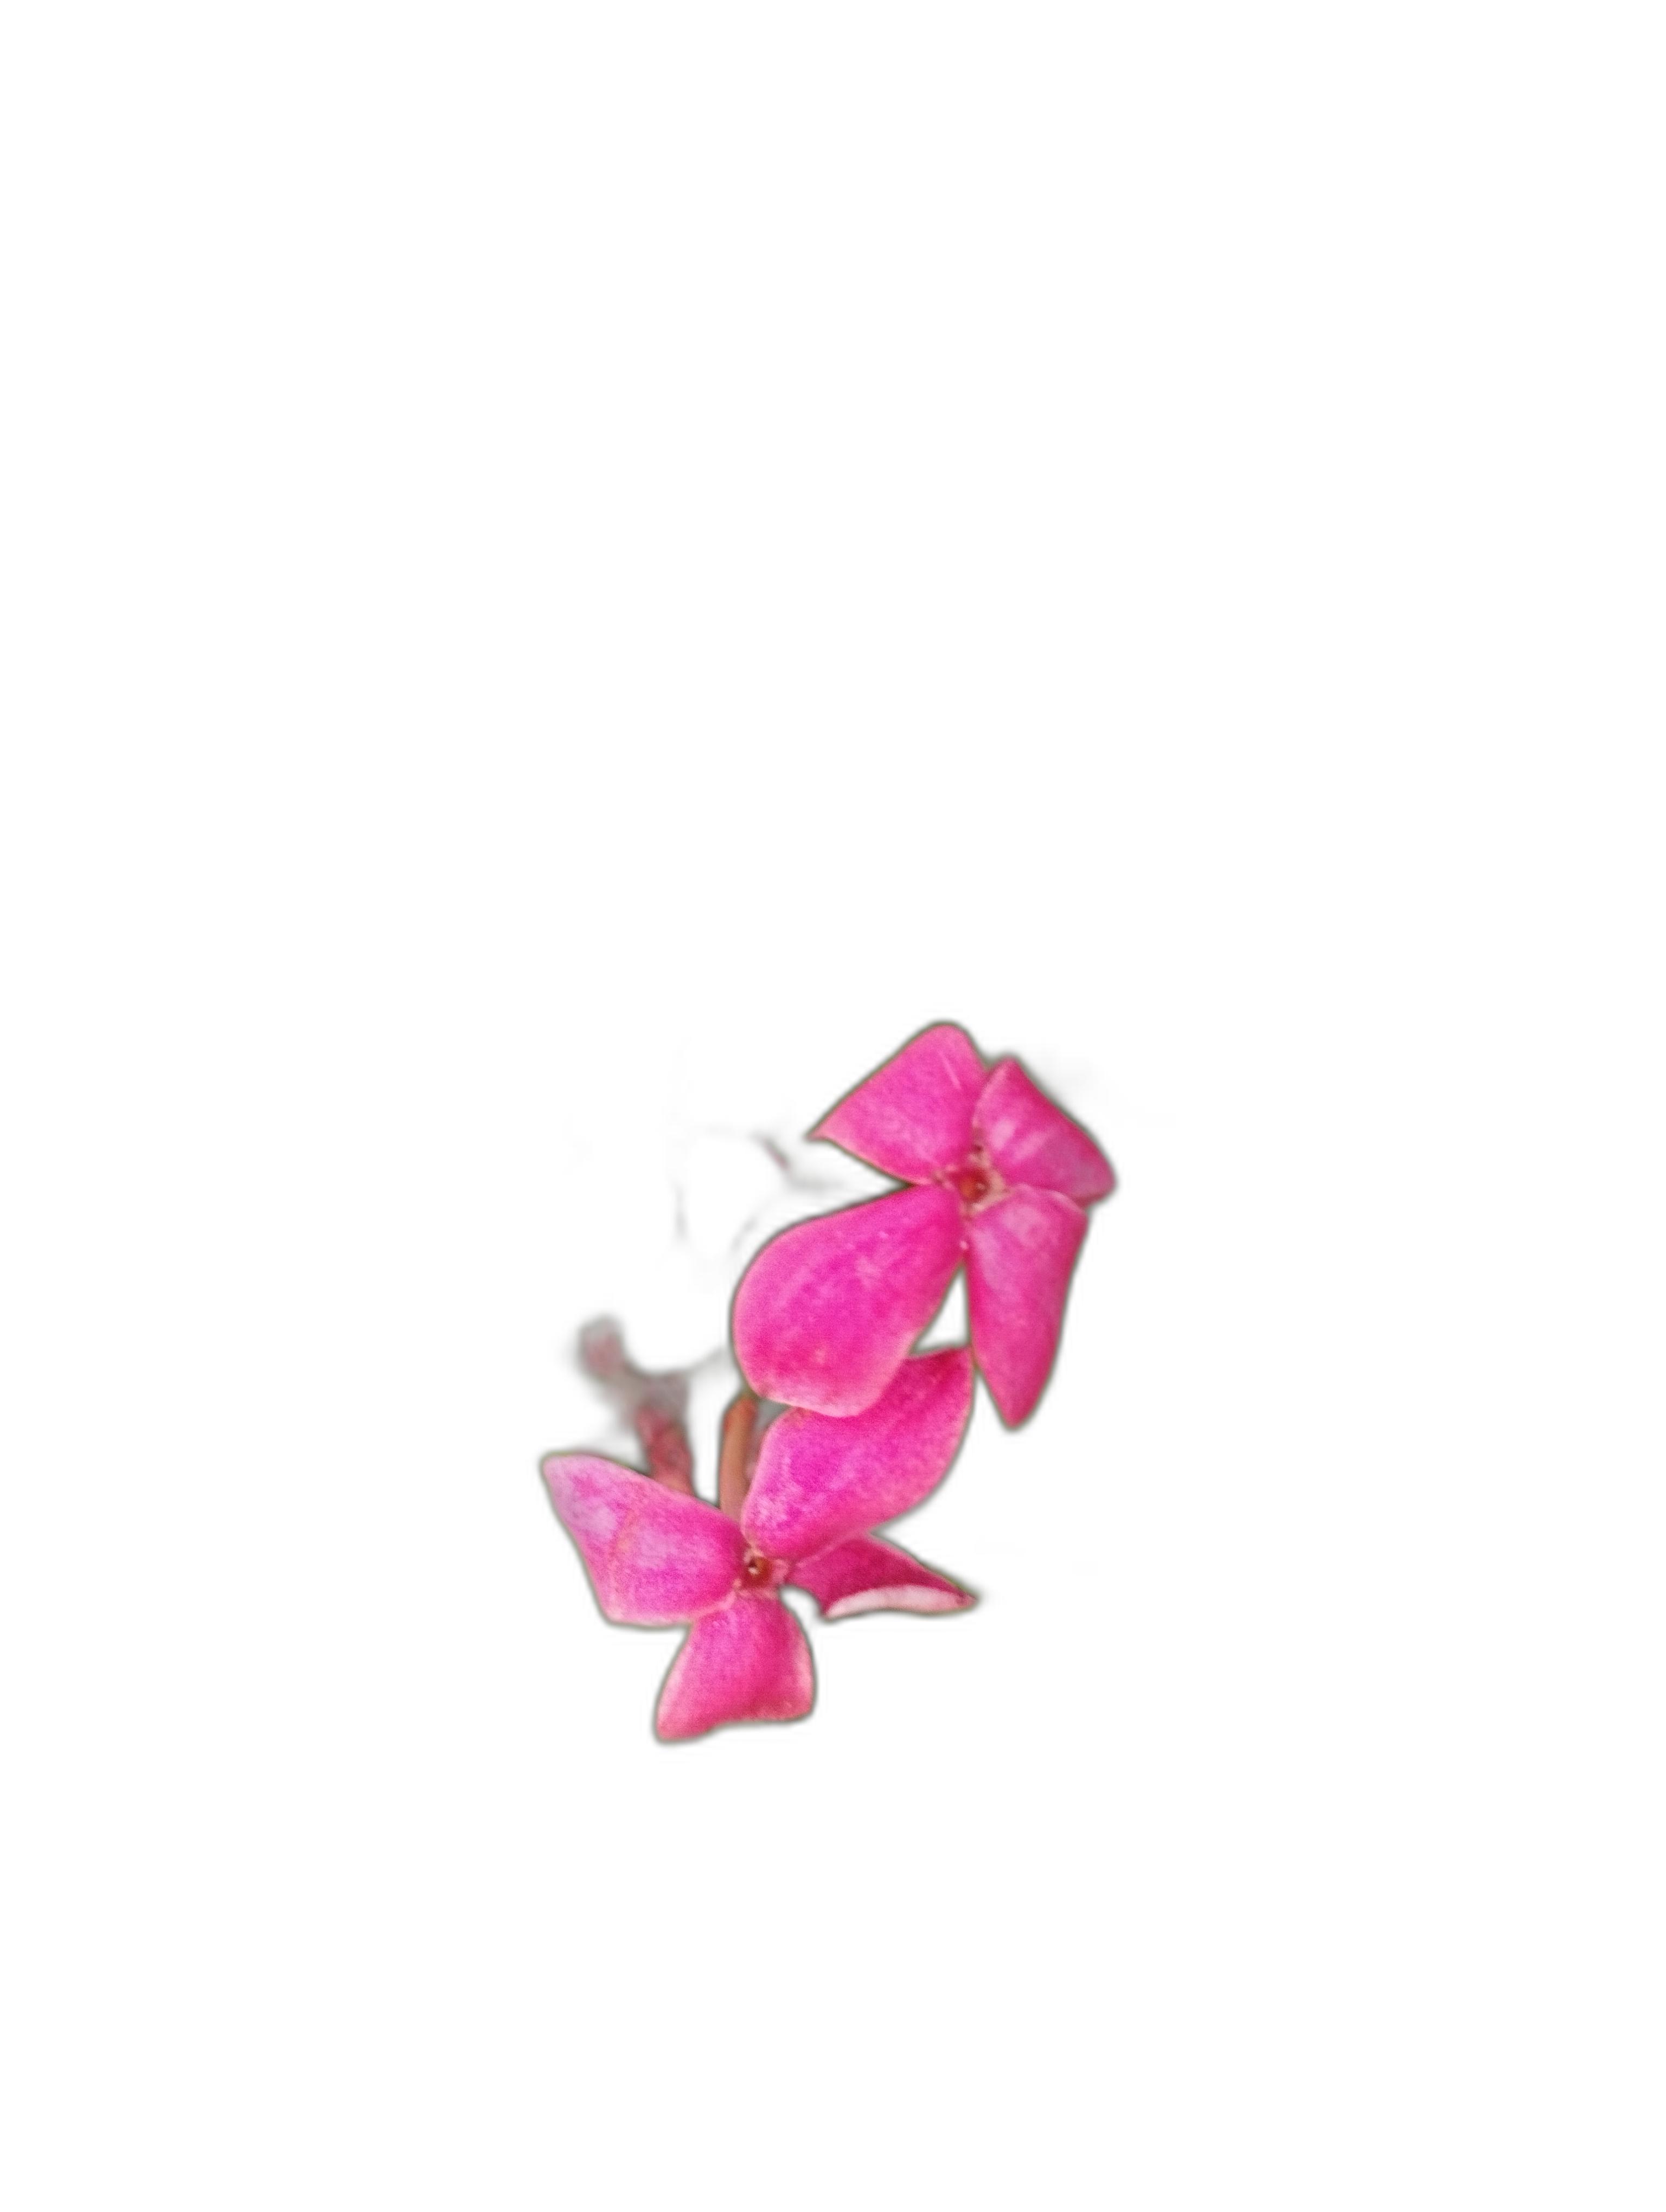
Label: Jungle geranium